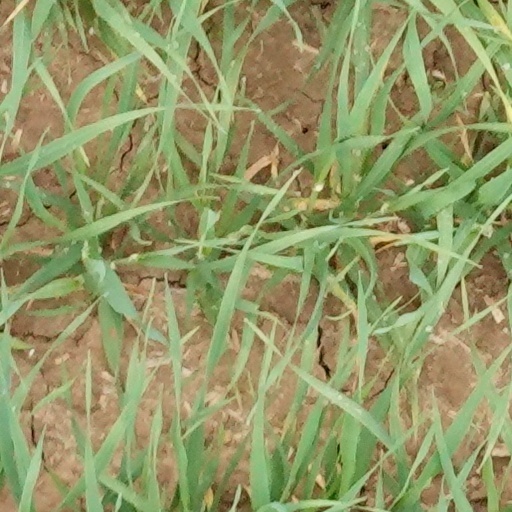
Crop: wheat